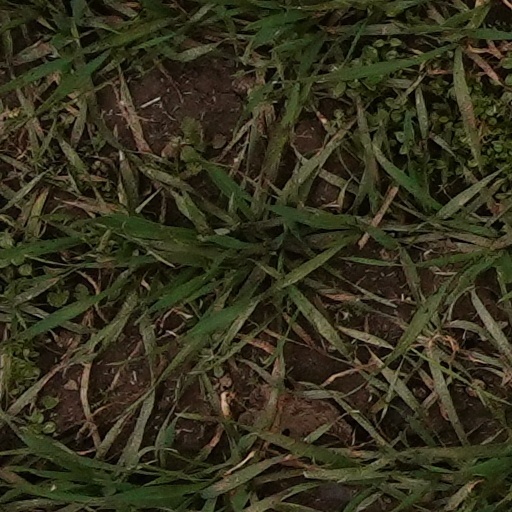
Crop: wheat